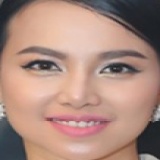
diễn viên Đinh Ngọc Diệp